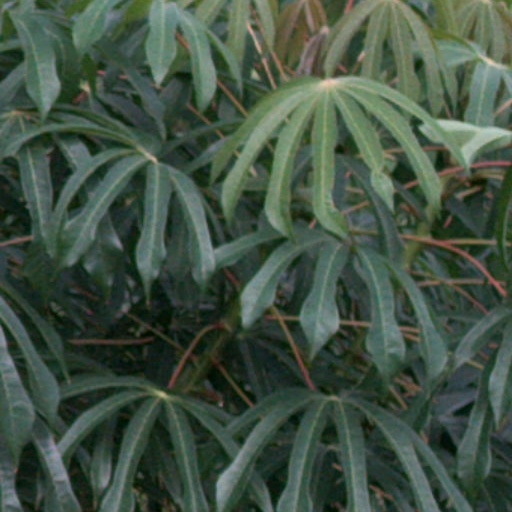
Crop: cassava